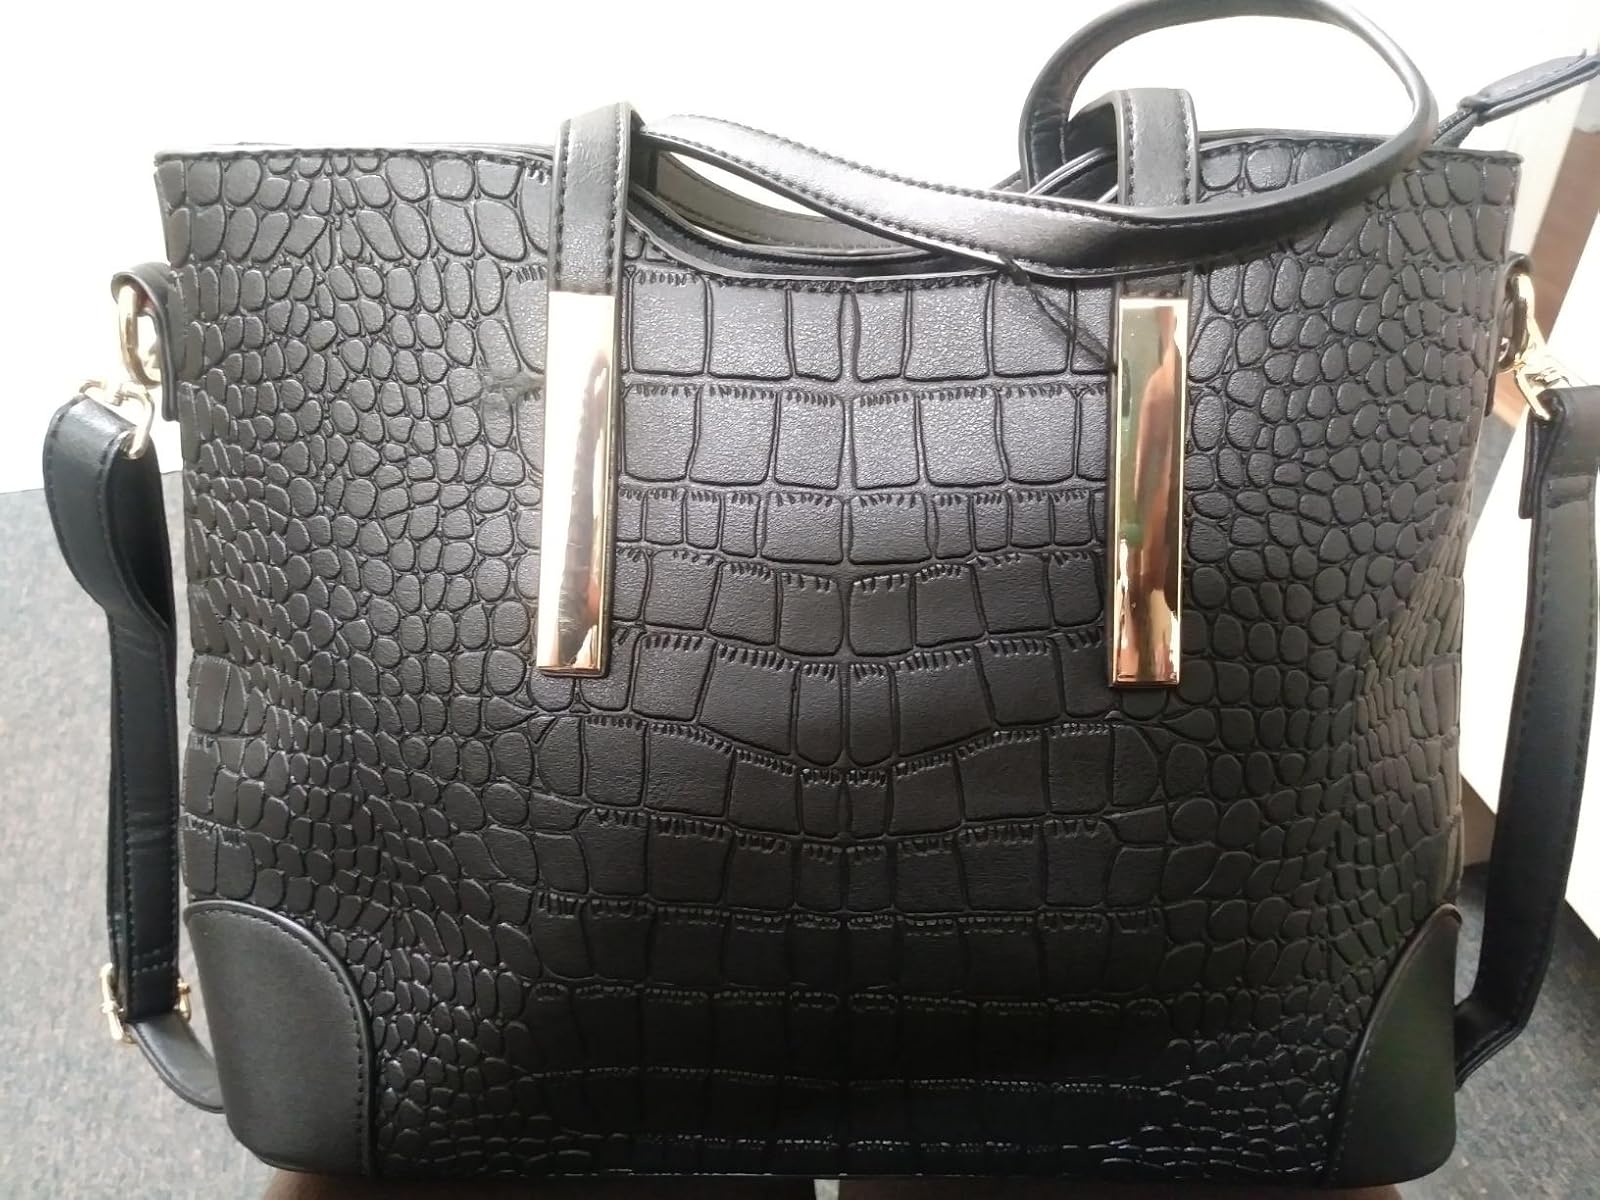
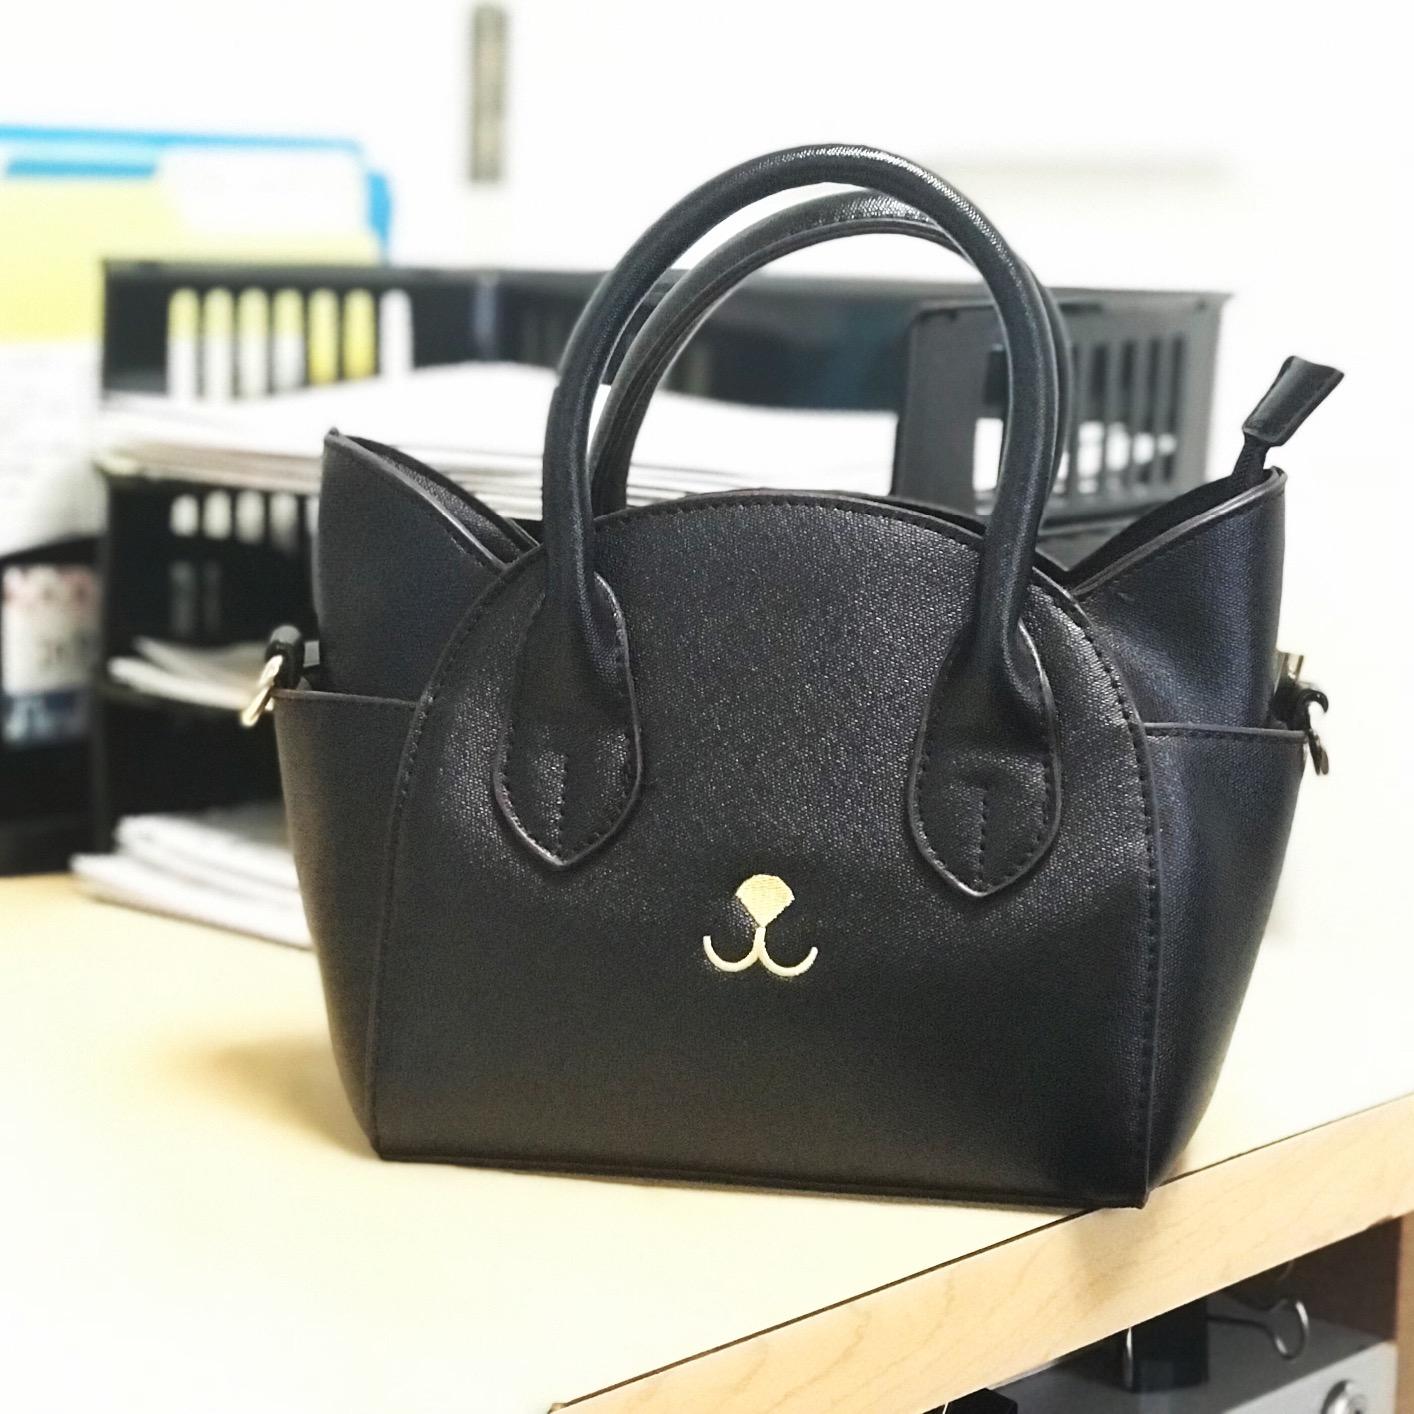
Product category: accessories_handbag
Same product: no